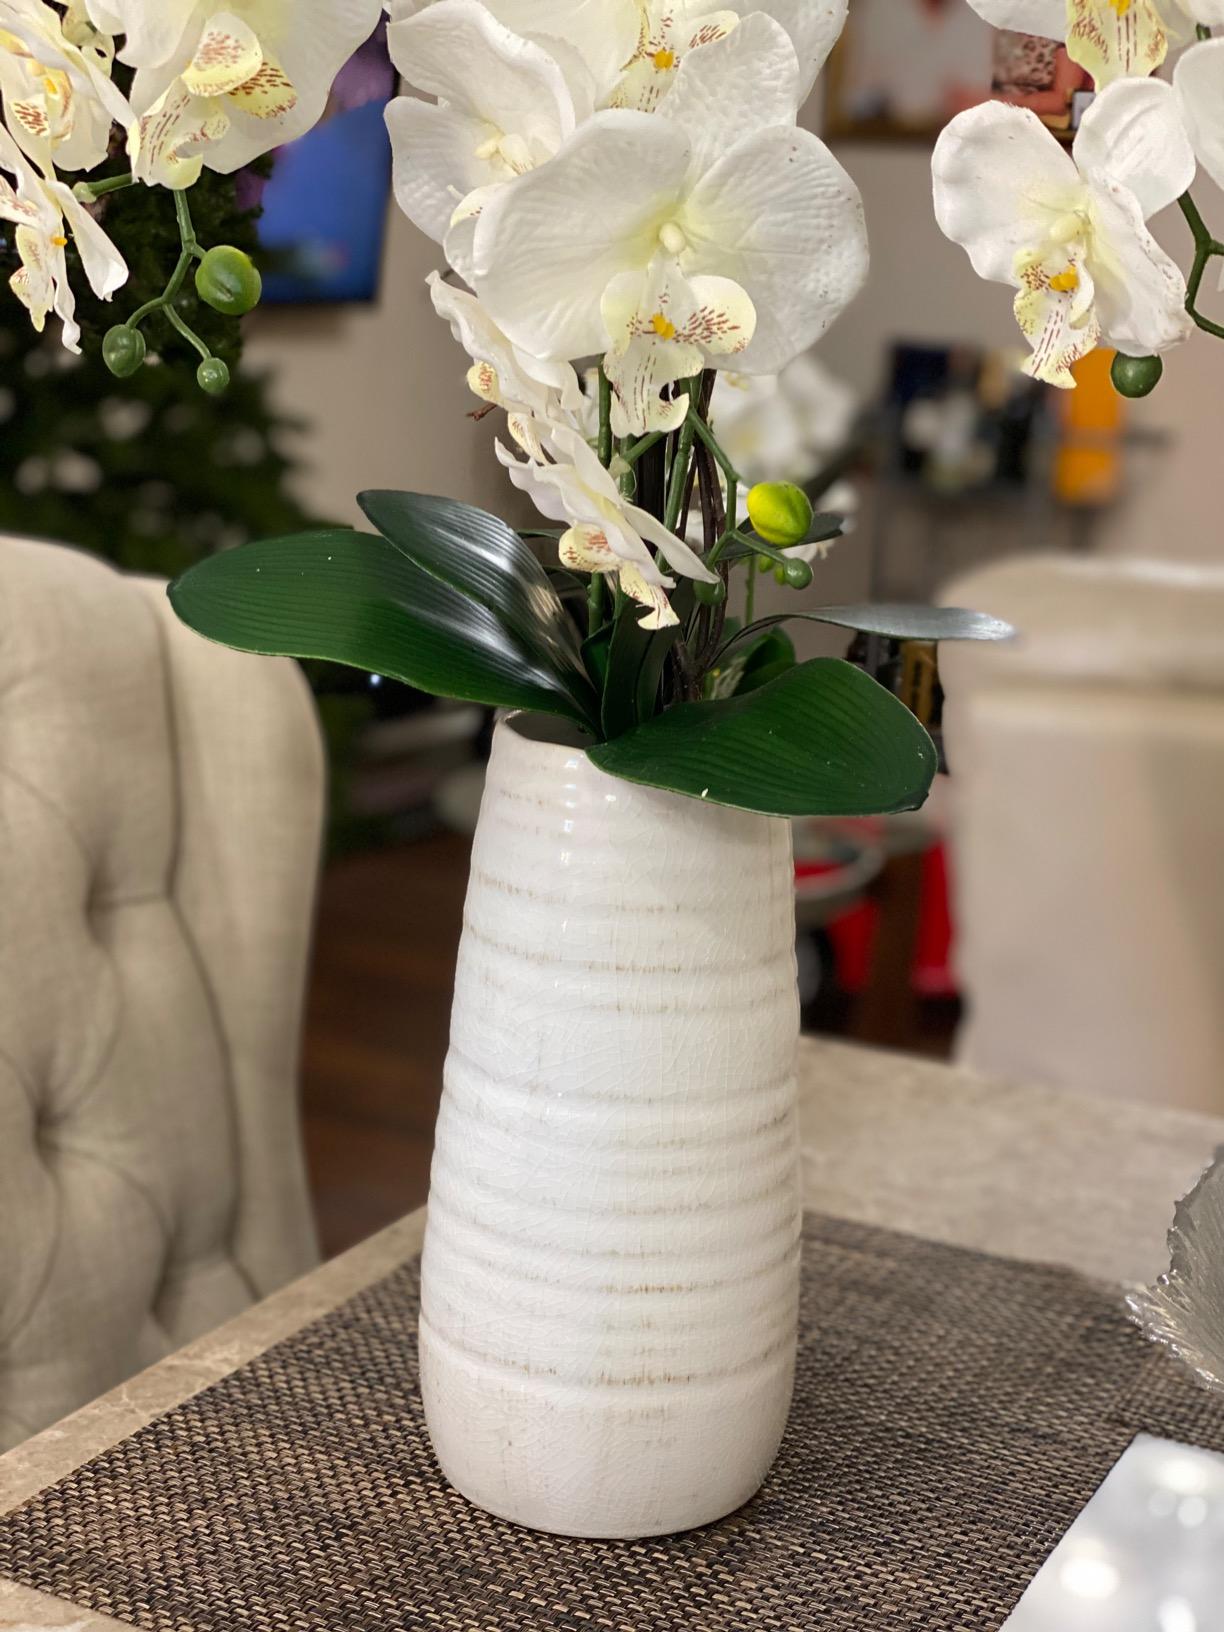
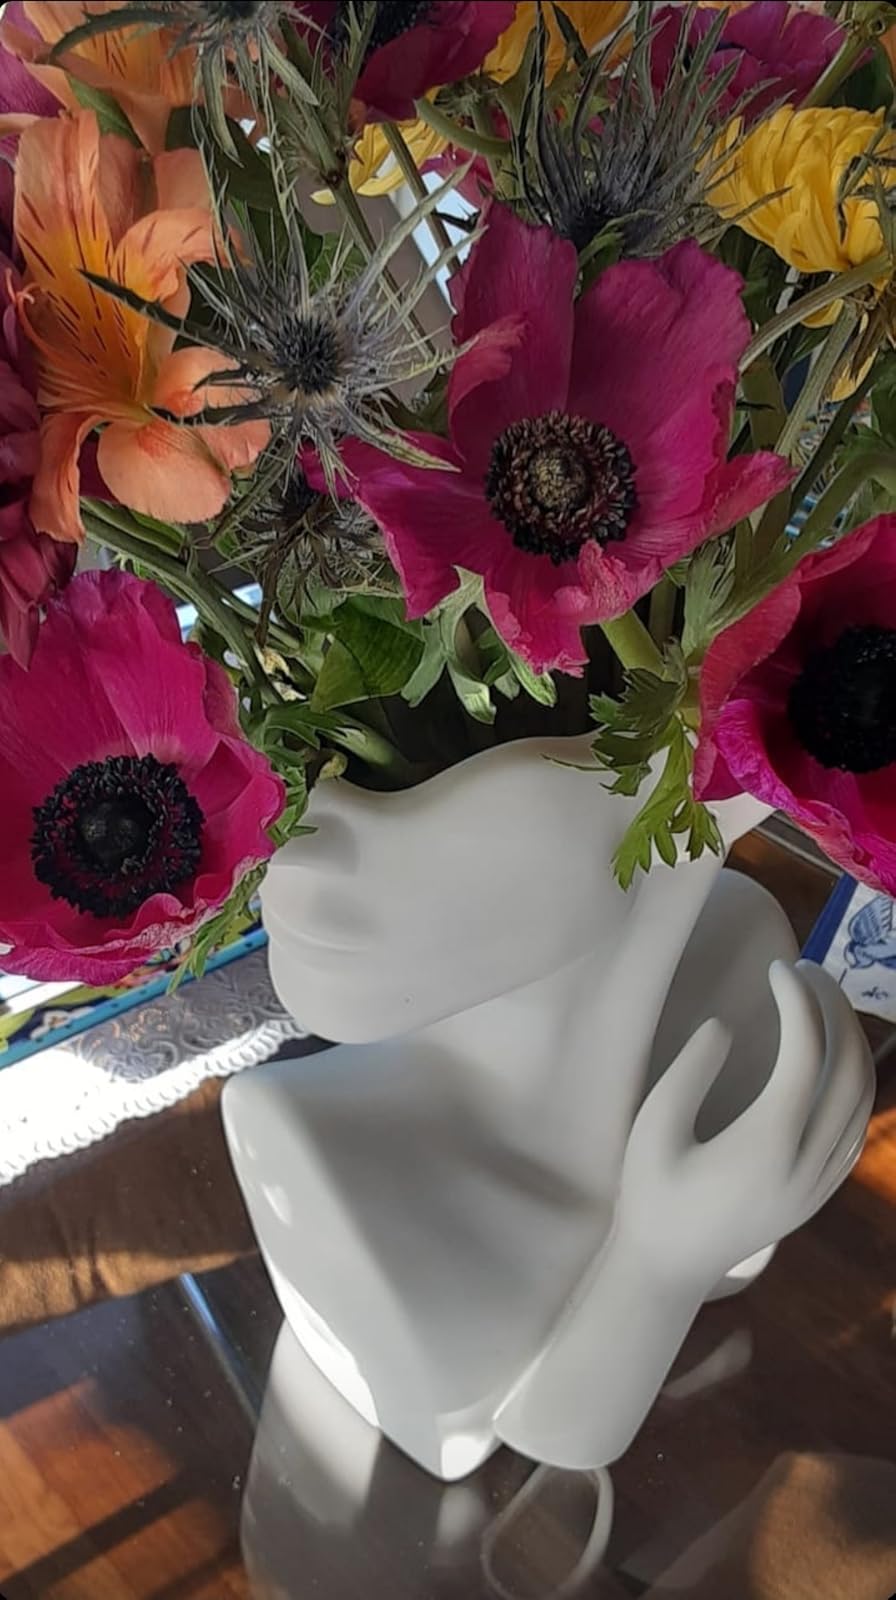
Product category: vase
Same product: no